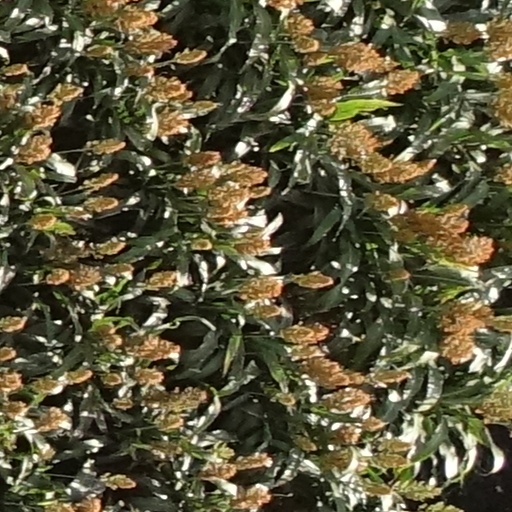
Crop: sorghum